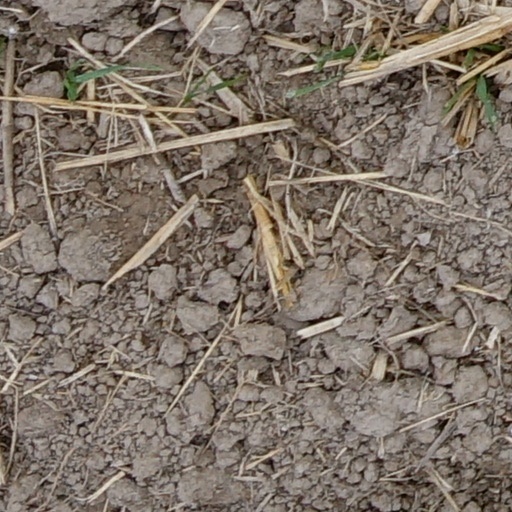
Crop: wheat